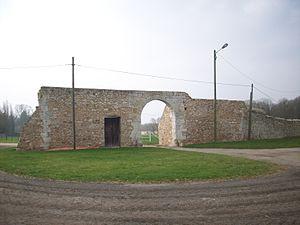
Porterie du prieuré de Saulseuse.
Tilly est une commune française située dans le département de l'Eure, en région Normandie.